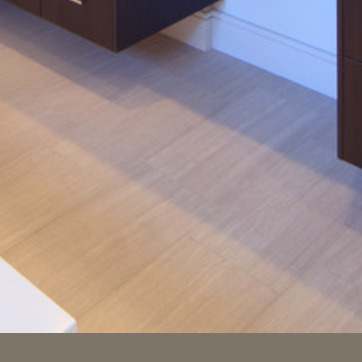
Material: tile